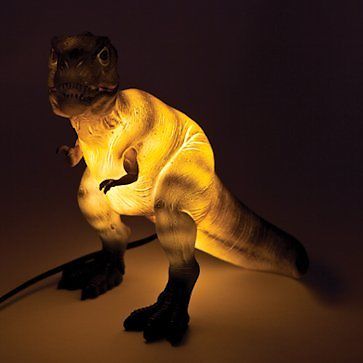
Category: lamp